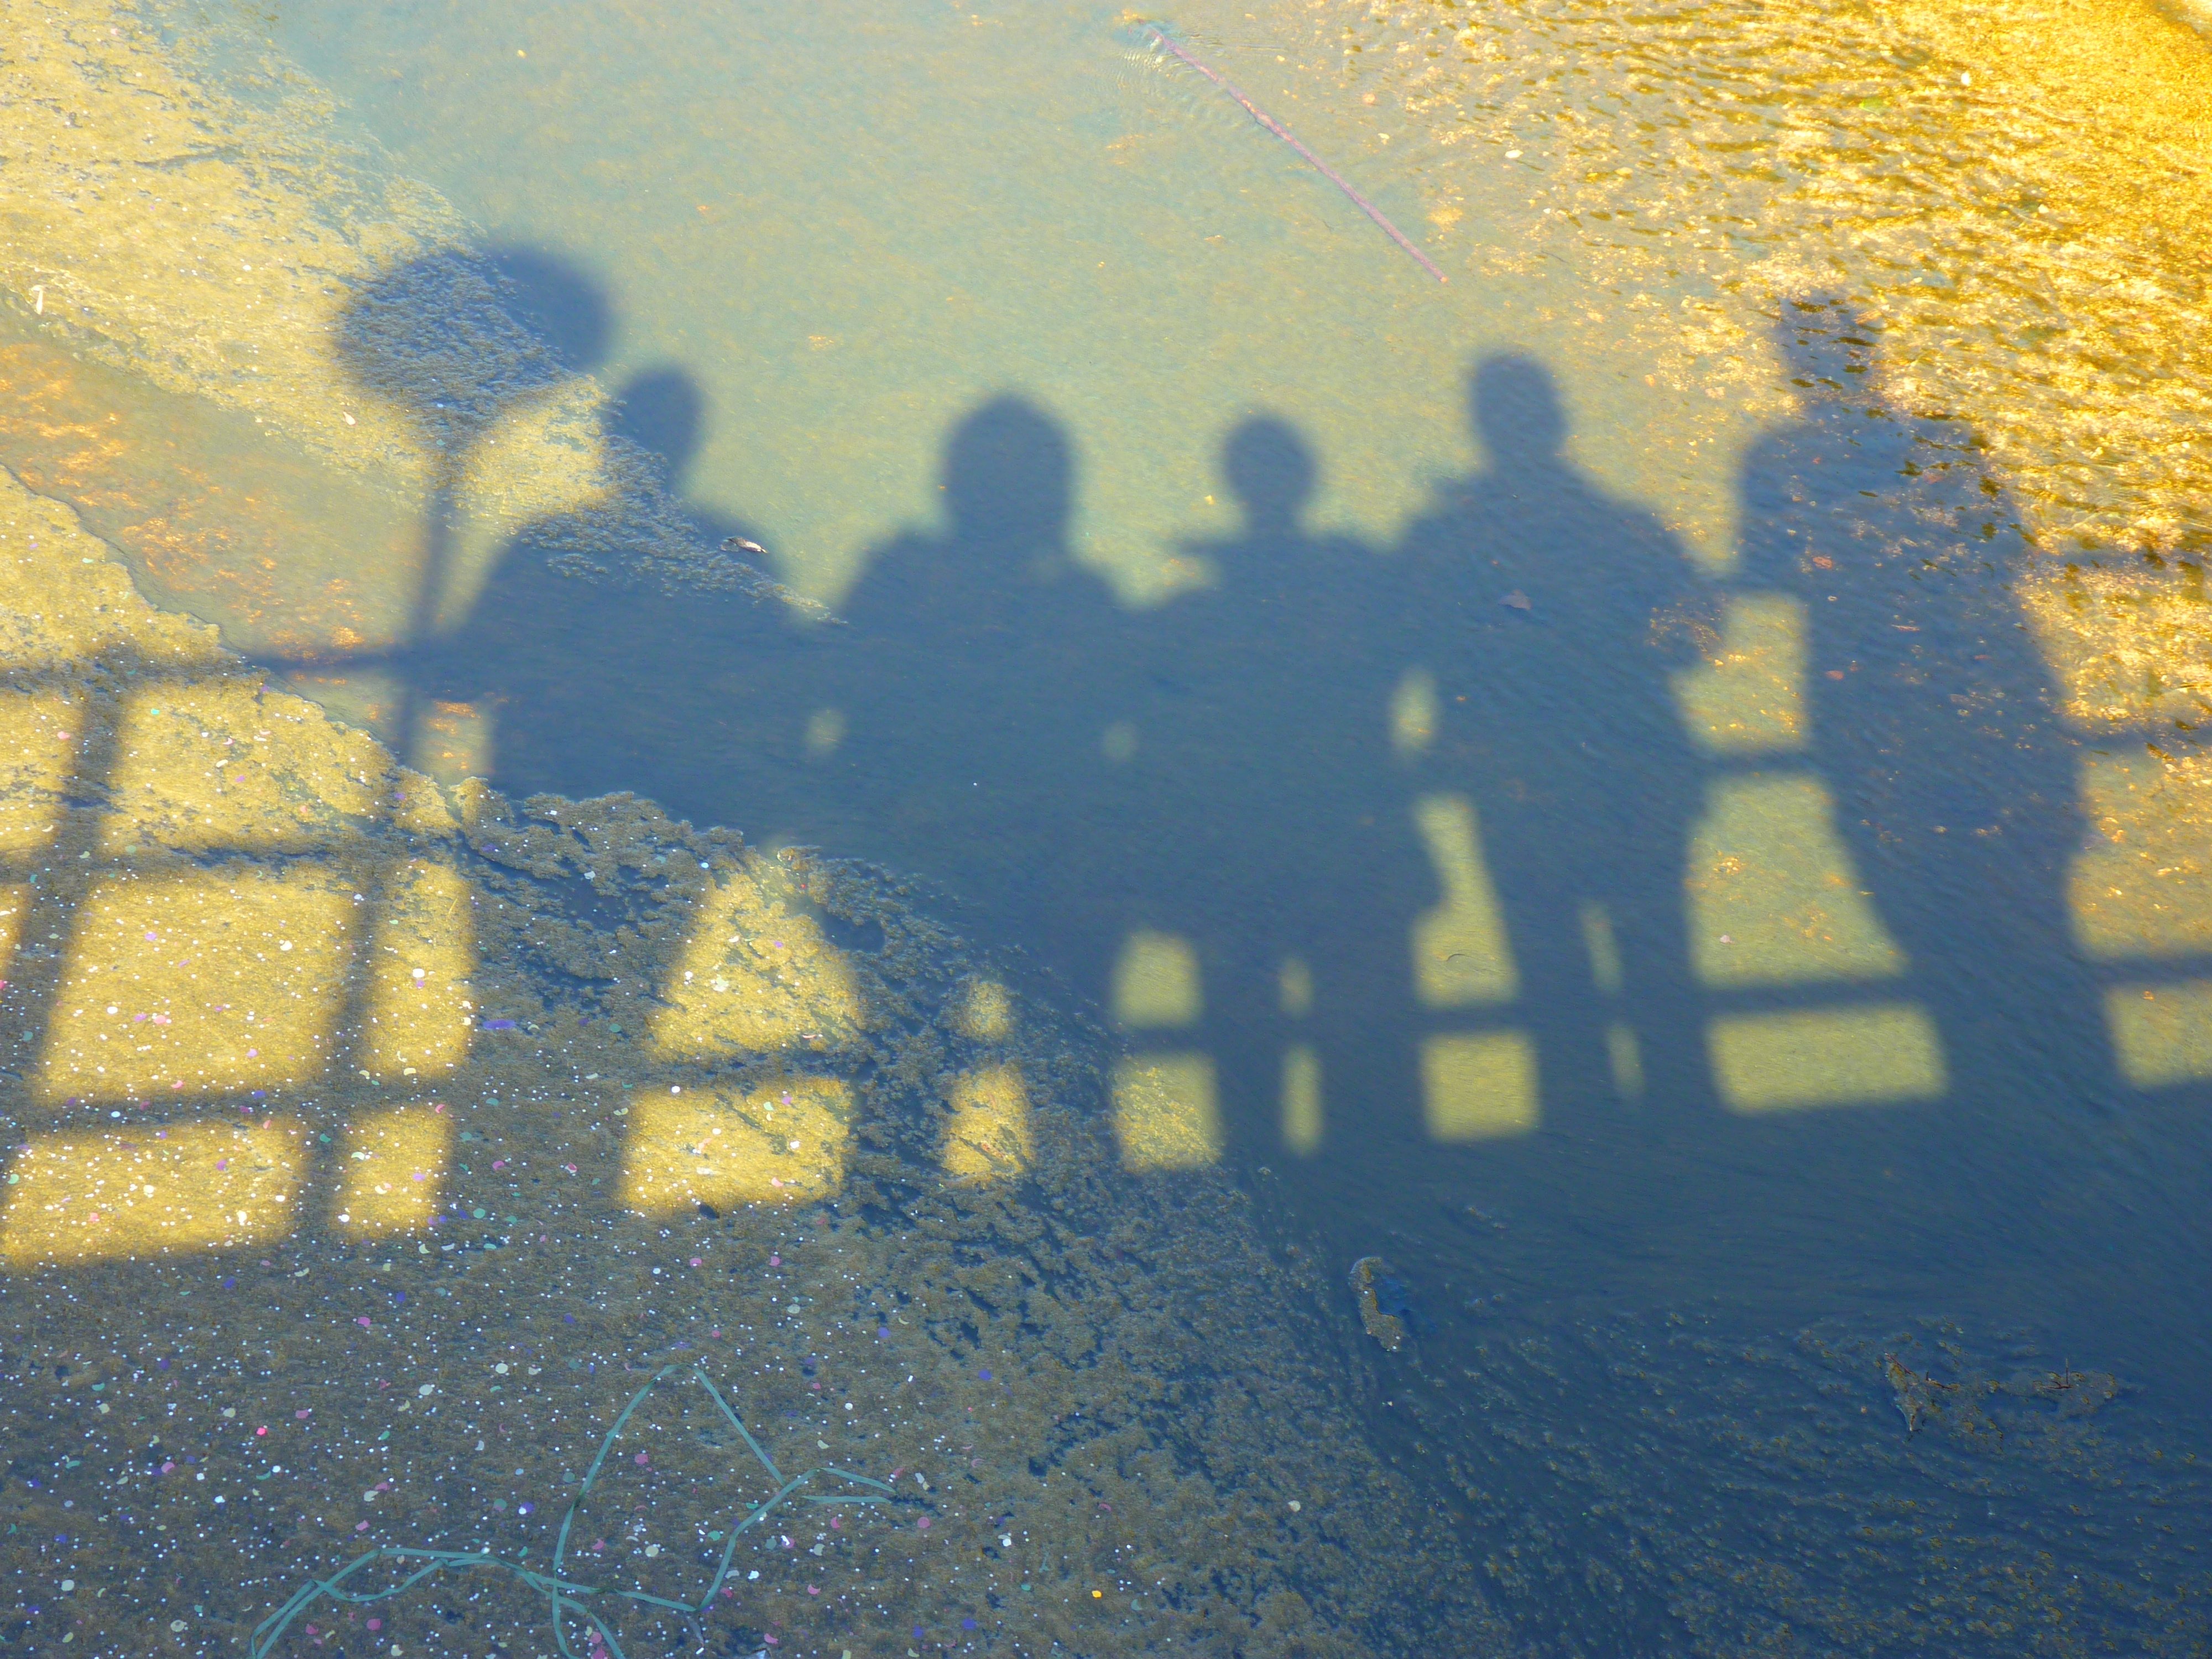
light, sun, sunlight, morning, texture, asphalt, reflection, color, shadow, human, blue, yellow, shape, shadow play, atmosphere of earth